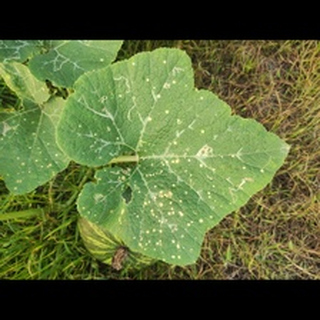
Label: pumpkin_bacterial_leaf_spot